Ben Travers

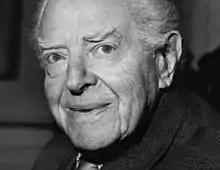
Travers in 1975

Ben Travers (12 November 188618 December 1980) was an English writer. His output includes more than 20 plays, 30 screenplays, 5 novels, and 3 volumes of memoirs. He is most notable for his long-running series of farces first staged in the 1920s and 1930s at the Aldwych Theatre. Many of these were made into films and later television productions.